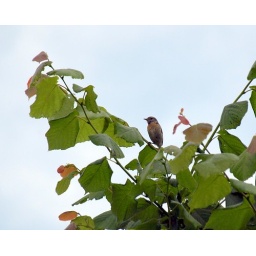
This bird was sitting in a tree at the parking on the side of the Autoroute des Arbres in France.